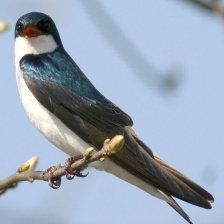
Species: TREE SWALLOW
Scientific name: TACHYCINETA BICOLOR